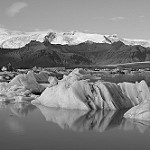
Label: B & W